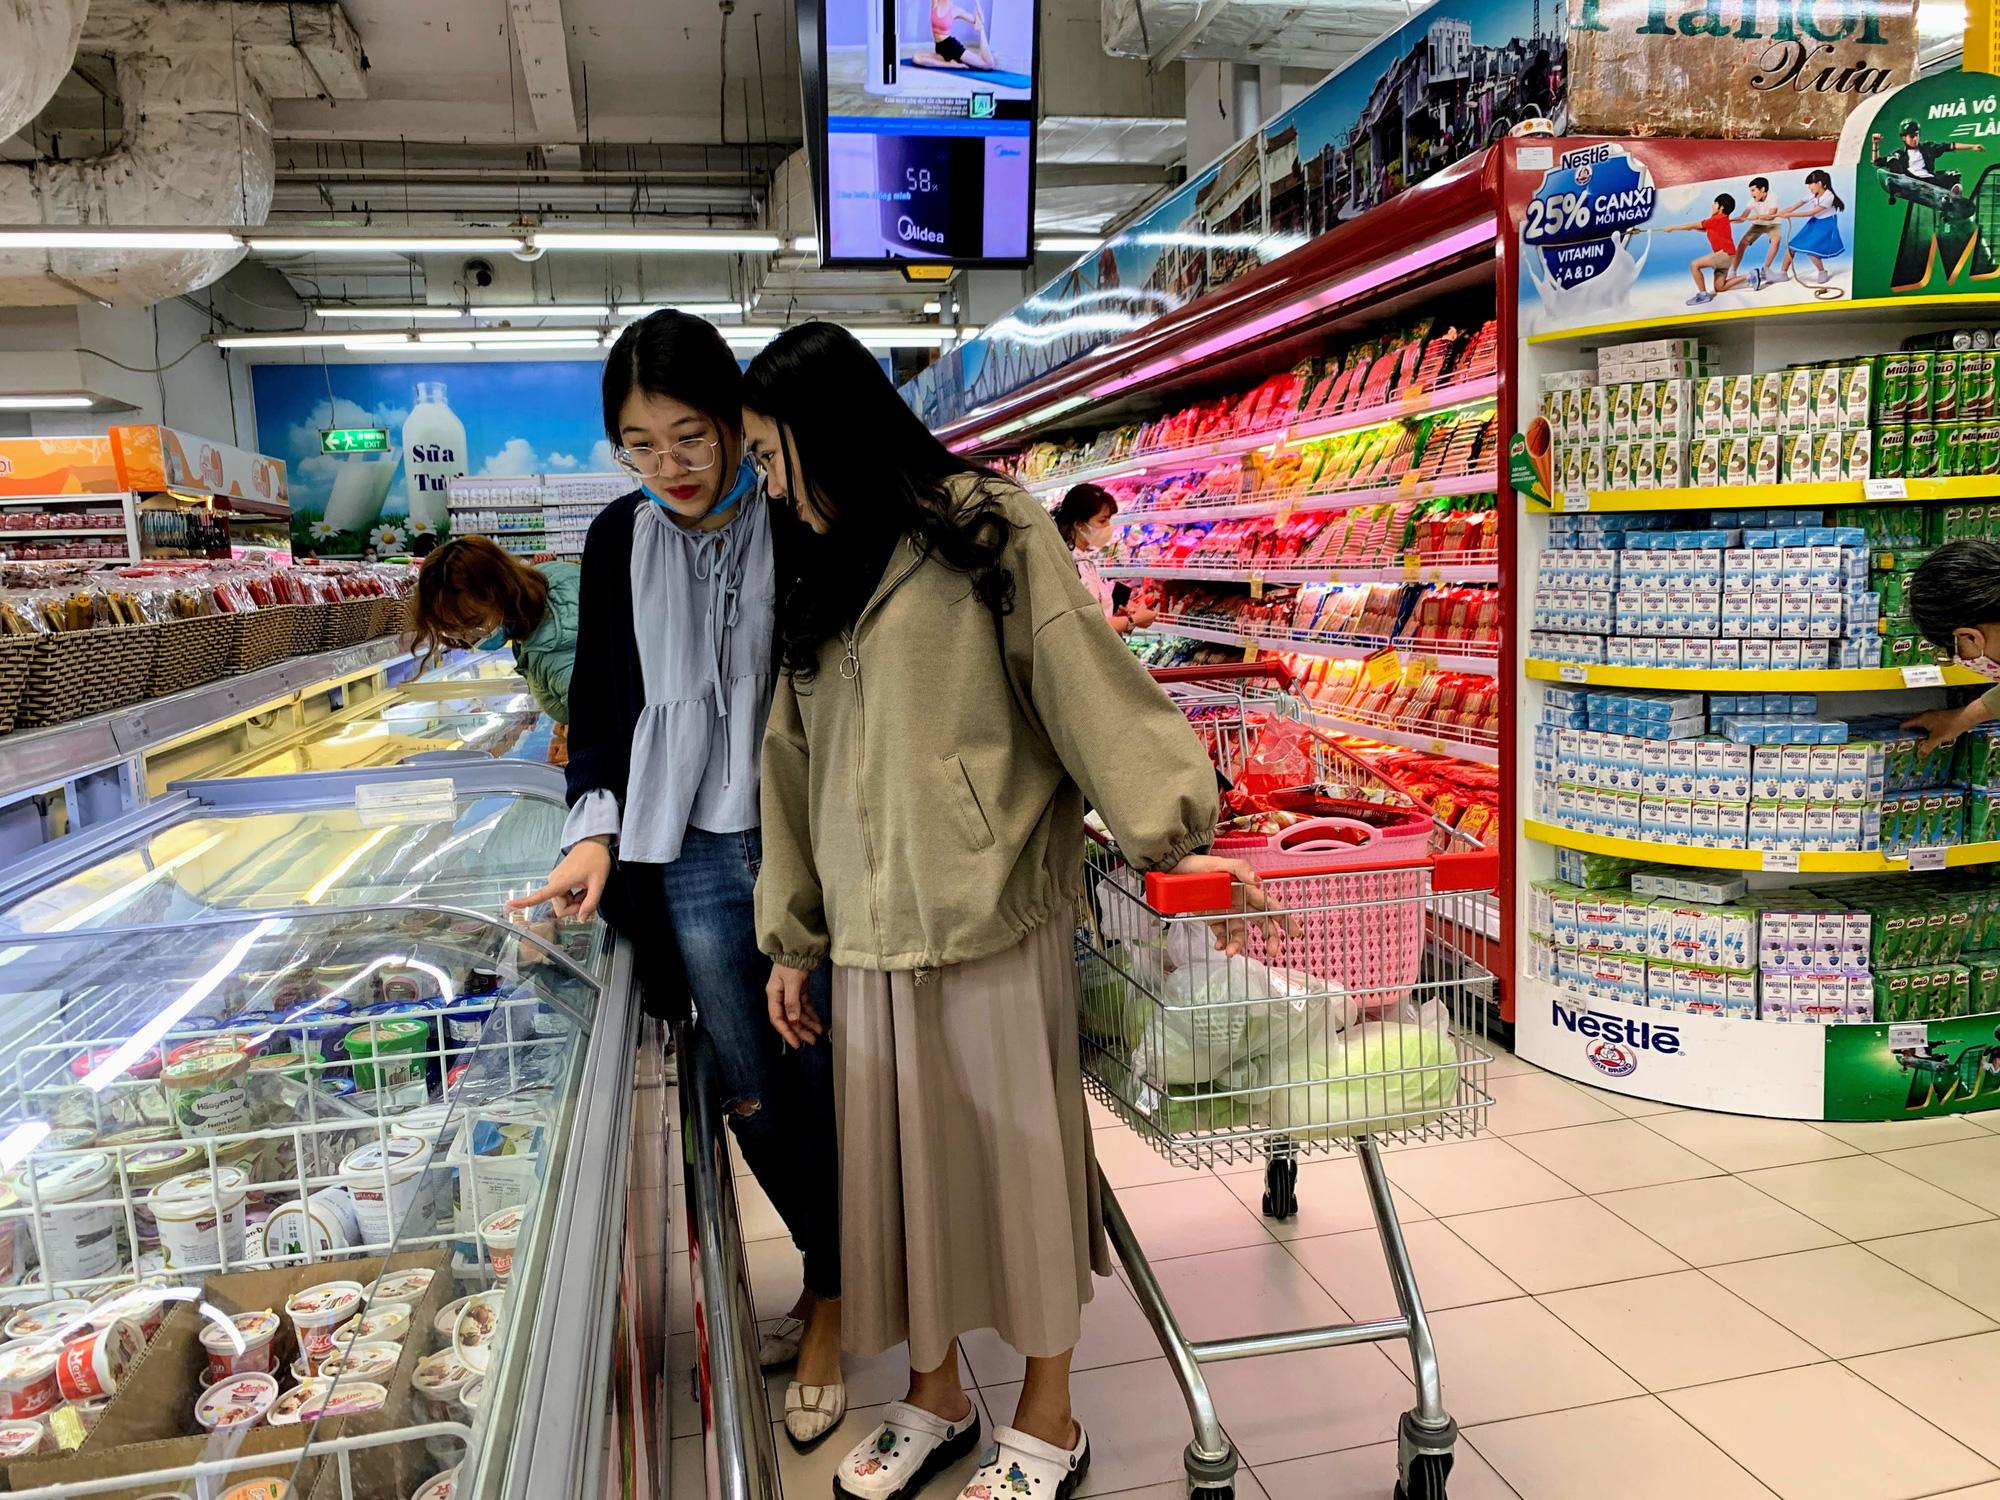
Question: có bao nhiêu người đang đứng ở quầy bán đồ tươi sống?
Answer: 1 người